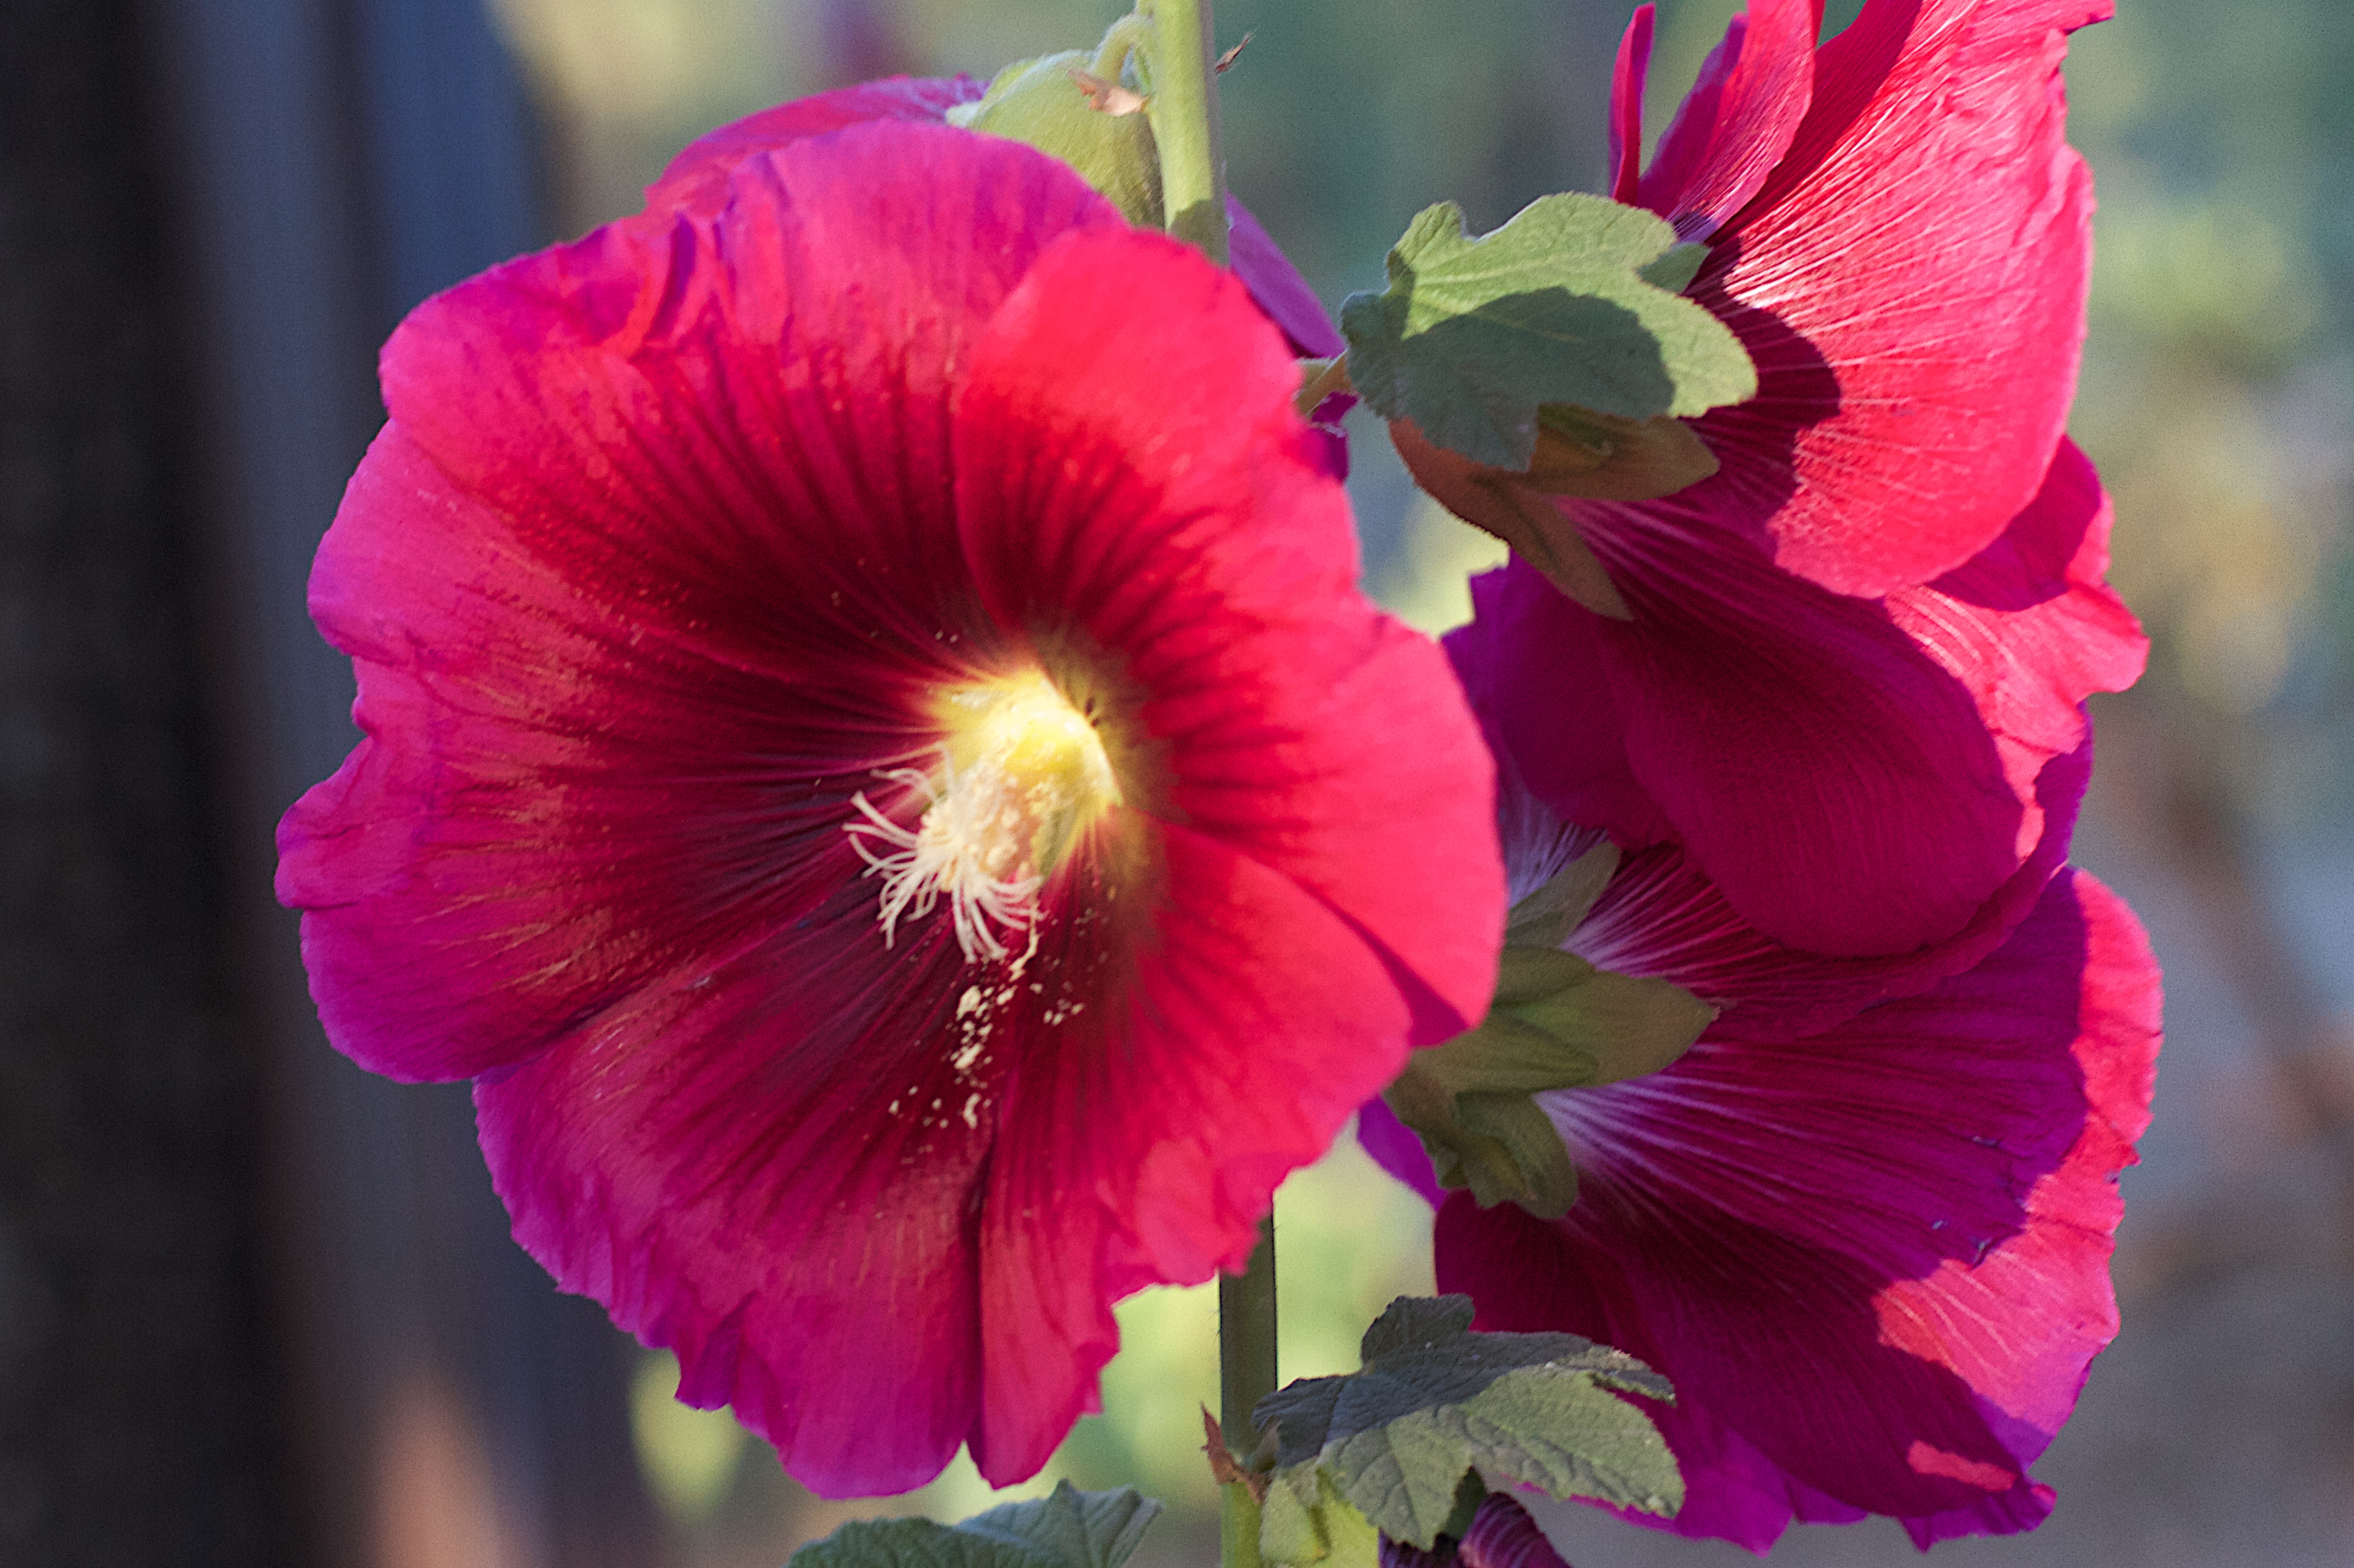
blossom, plant, flower, petal, red, pink, flora, hollyhocks, macro photography, flowering plant, plant stem, land plant